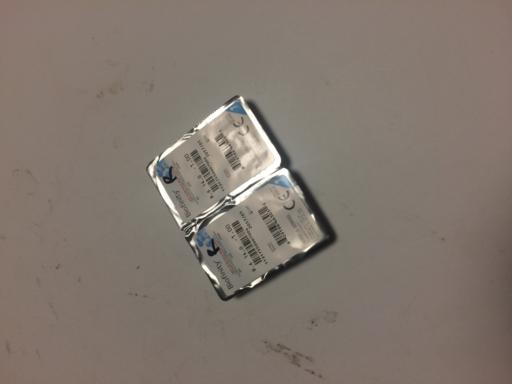
Label: trash